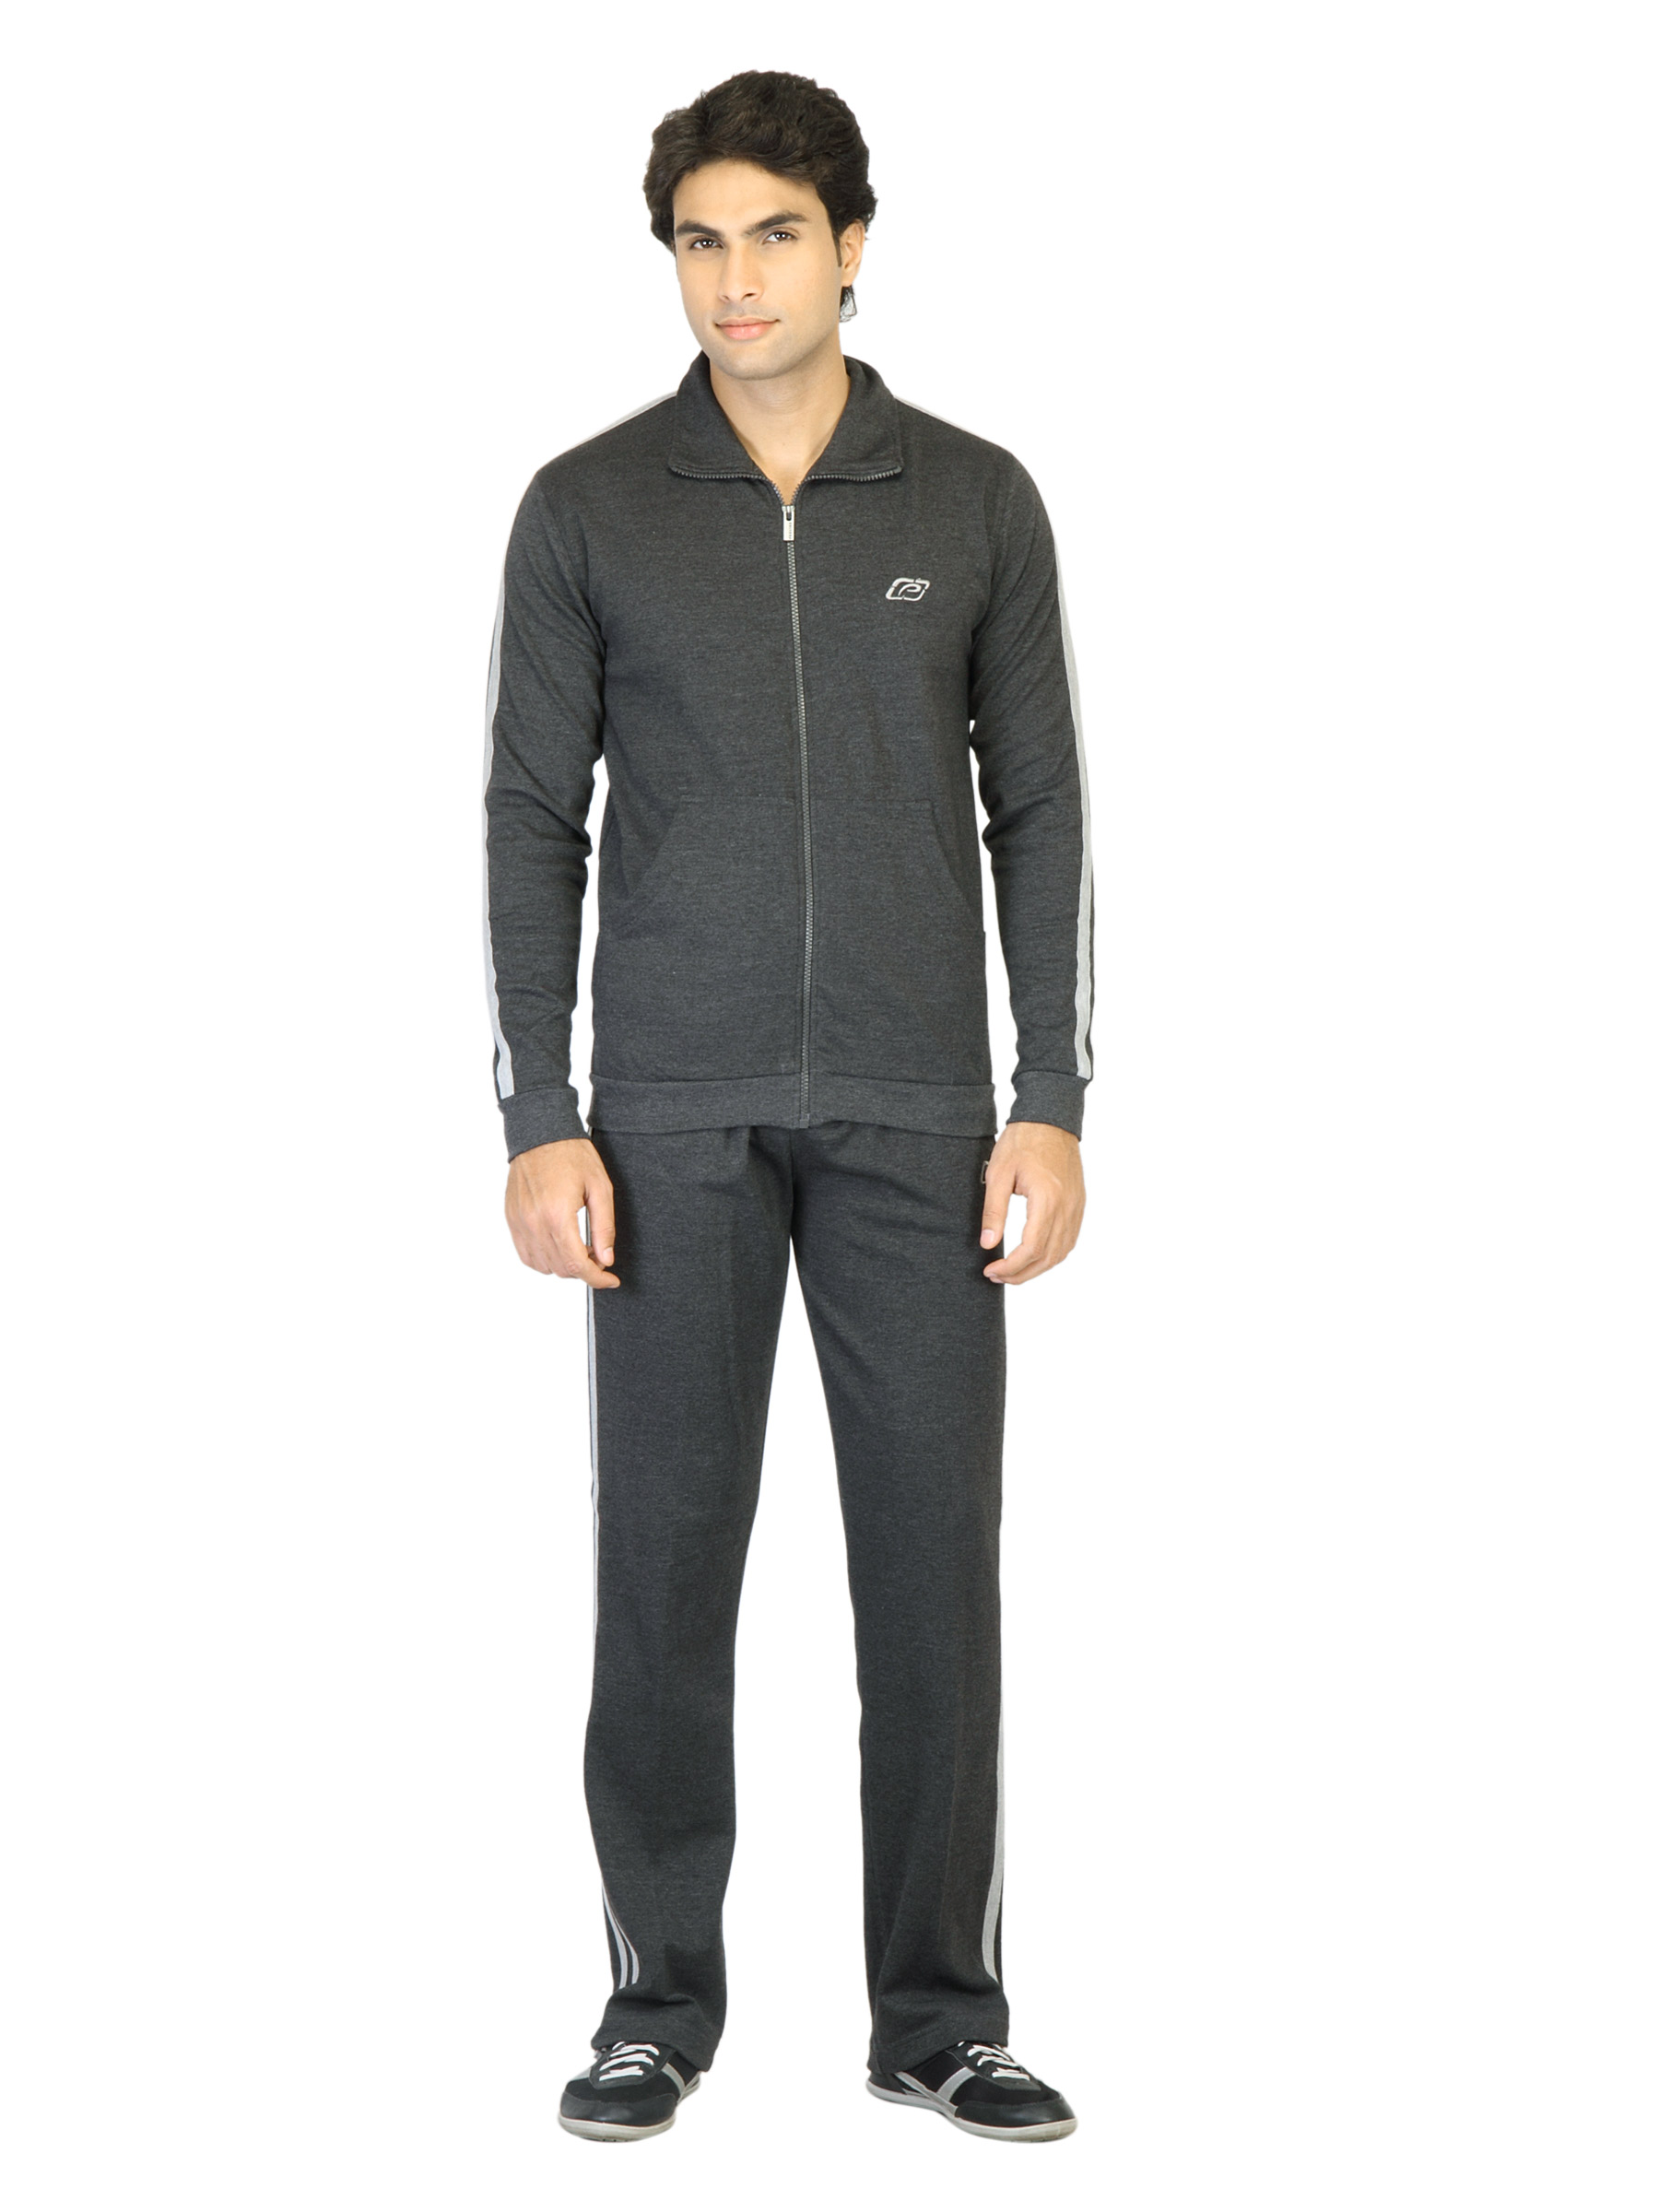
Proline Men Charcoal Grey Tracksuit
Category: Apparel / Bottomwear / Tracksuits
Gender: Men
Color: Charcoal
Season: Fall 2013
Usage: Sports